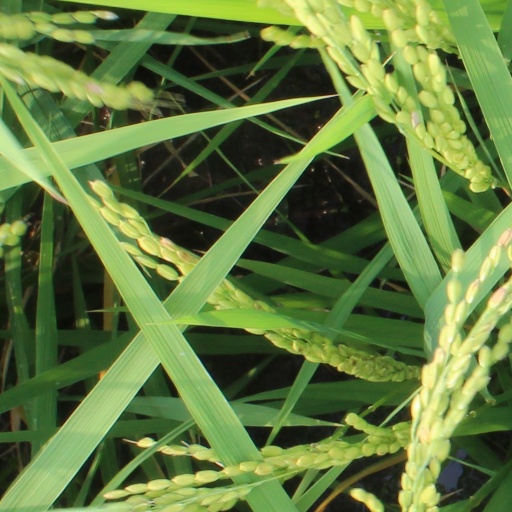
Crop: rice